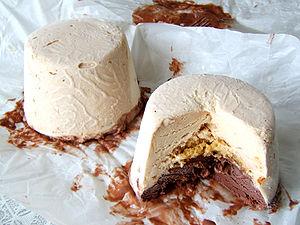
Deux spumoni au chocolat et aux noisettes
Le spumone est un dessert italien qui se présente comme une mousse glacée de trois parfums différents. Il peut contenir des fruits confits et des noix.